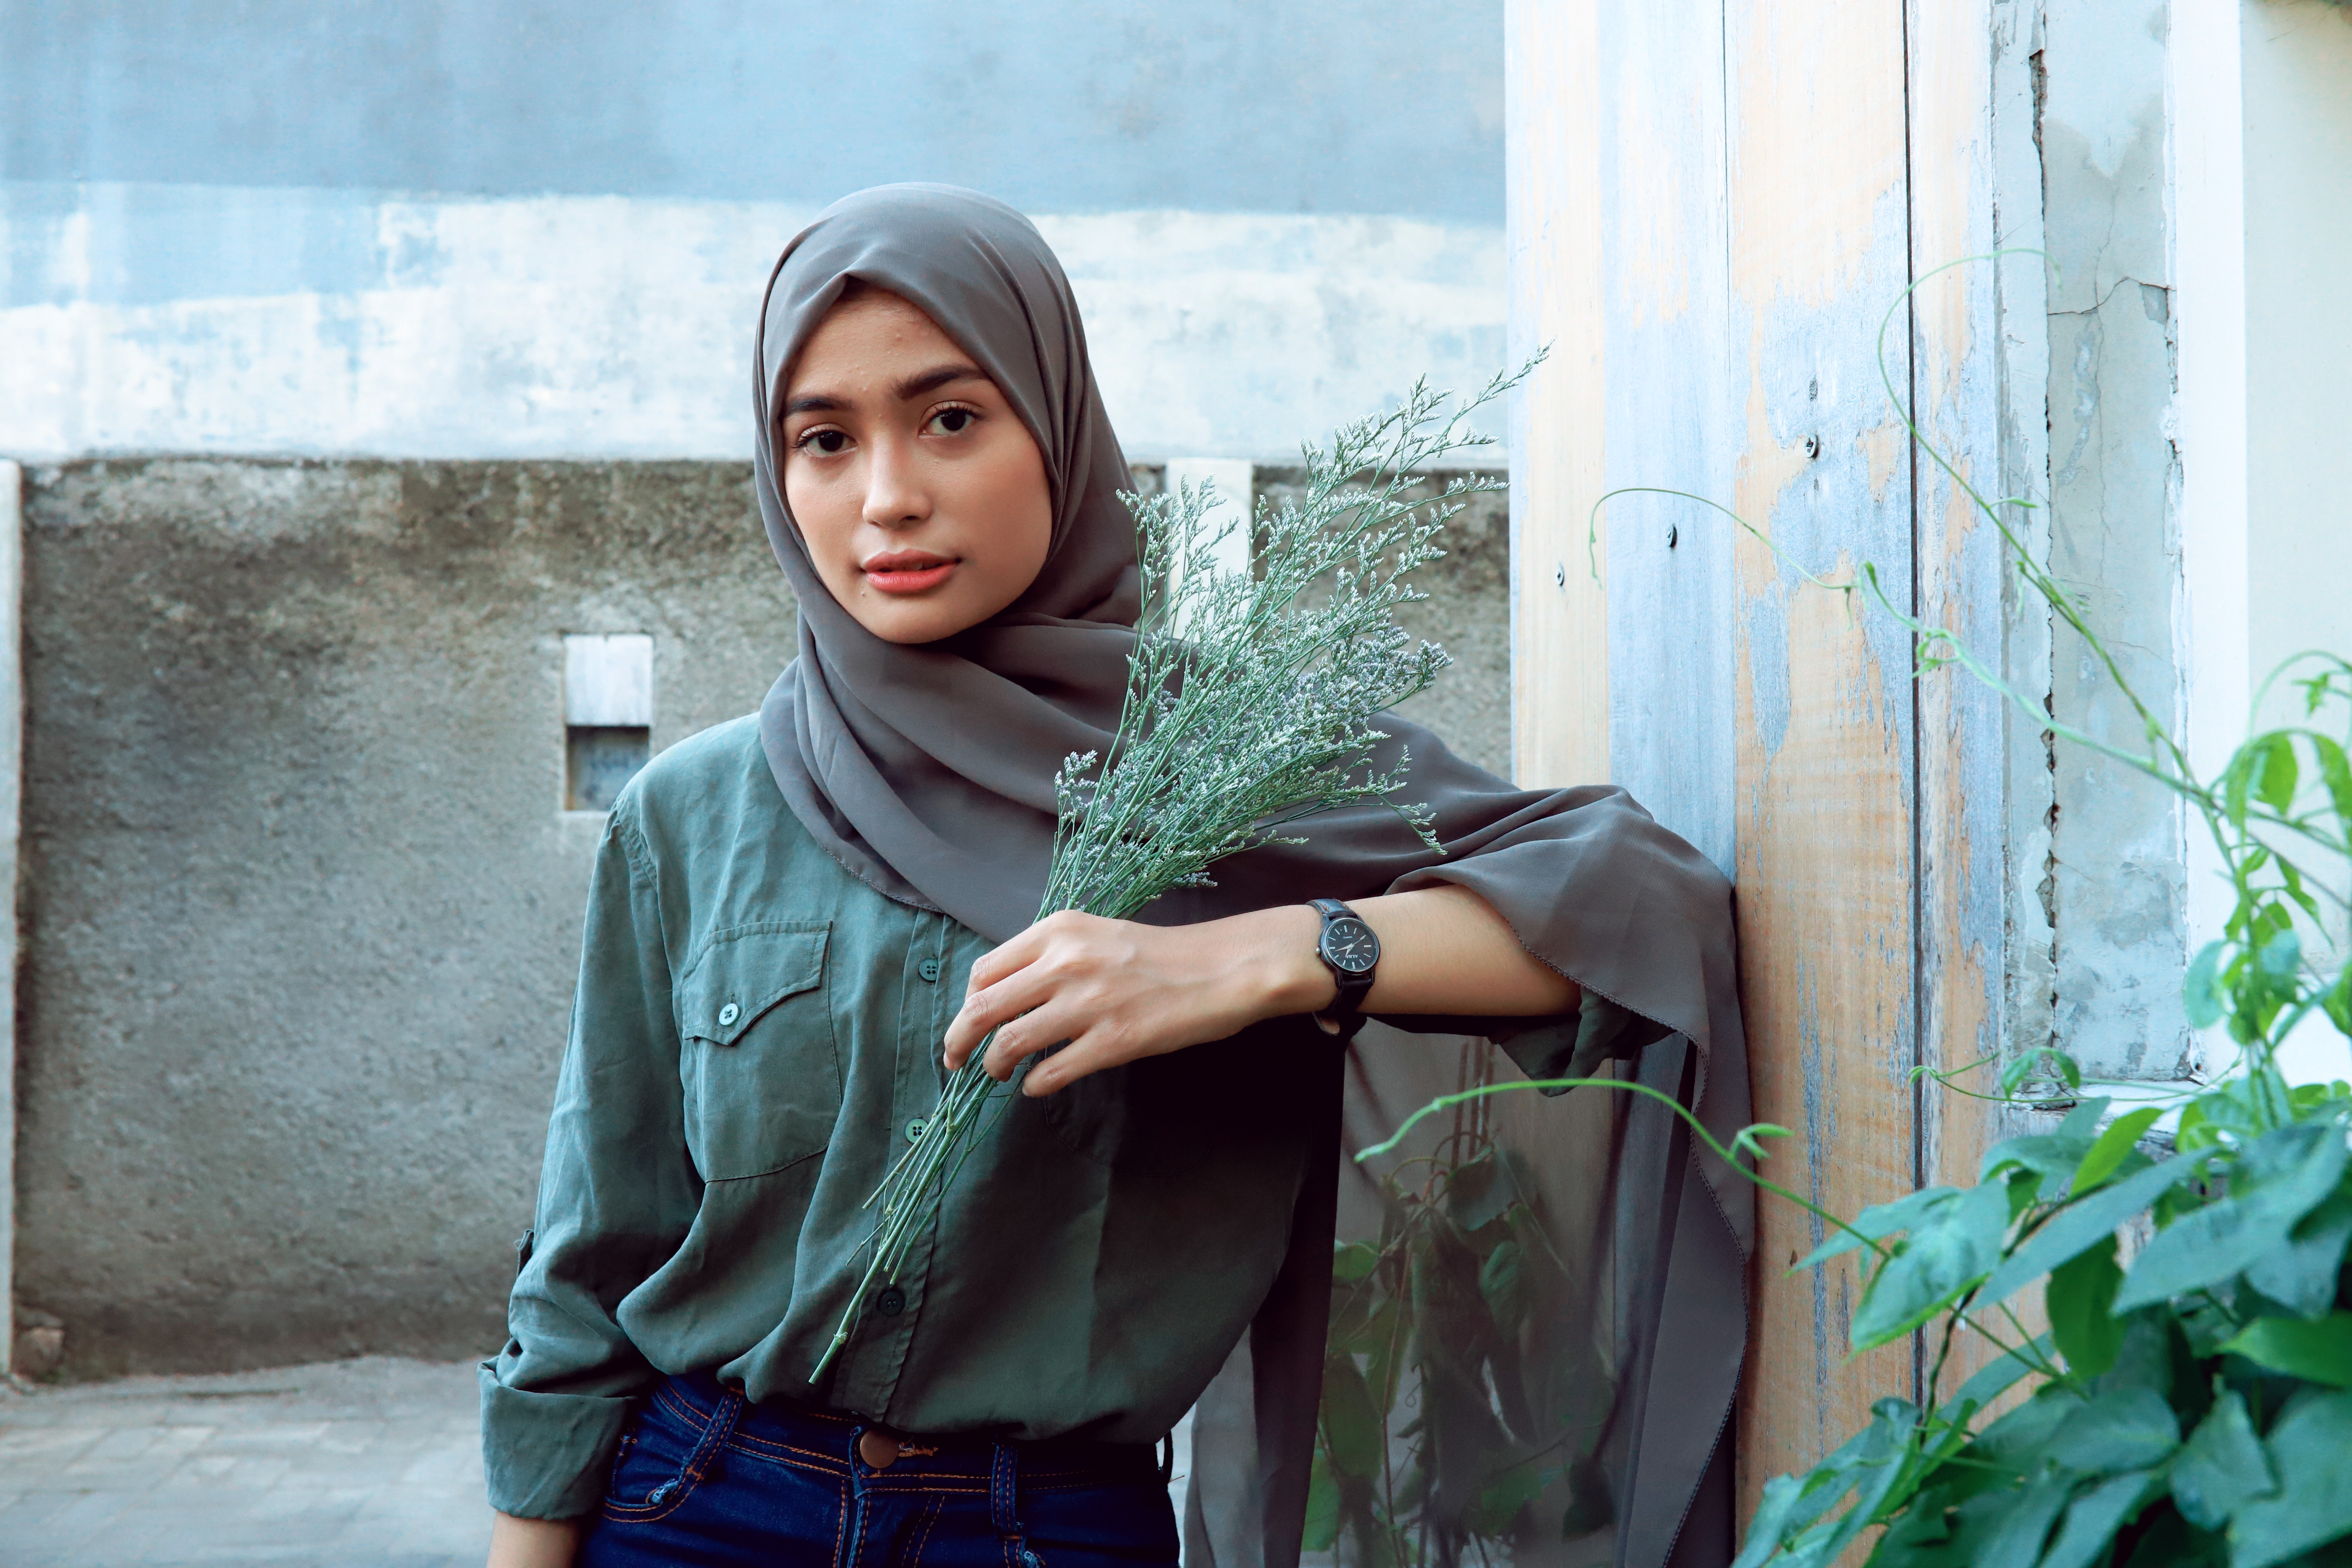
green, beauty, scarf, eye, smile, cool, photography, outerwear, plant, fashion accessory, black hair